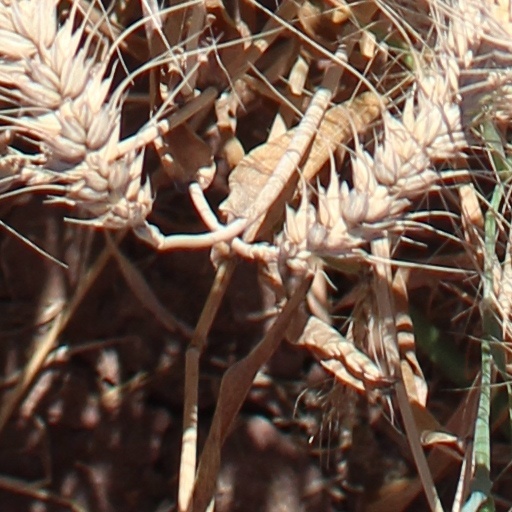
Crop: wheat